Christkindlmarket, Chicago

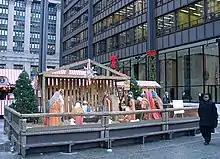
A nativity scene in the market in 2001

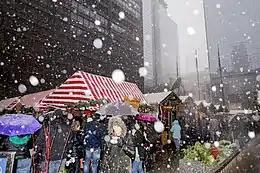

The German American Chamber of Commerce of the Midwest first held Chicago's Christkindlmarket on Pioneer Court in 1996. Christkindlmarket was inspired by the Christkindlesmarkt in Nuremberg, Germany. In 1997, Mayor Daley requested that the festival be moved to Daley Plaza. That year the market attracted more than 750,000 visitors. By 1999, the Christkindlmarket had become part of the Magnificent Mile Lights Festival. In recent years, Chicago's Christkindlmarket has become the largest Christmas market in the United States, hosting well over 1 million visitors annually. In 2016, Christkindlmarket expanded to the Chicago suburb of Naperville. Four years later, a virtual market took place. In 2023, the Christkindlmarket also took place in Aurora, Illinois, and Wrigleyville. That year, they ran out of mugs.